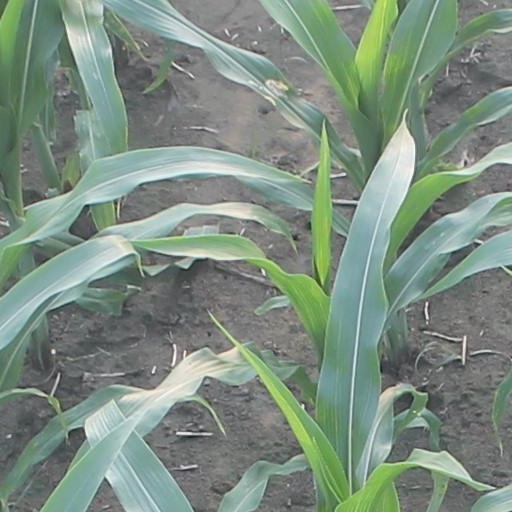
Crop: maize; corn